History of Switzerland since 1914

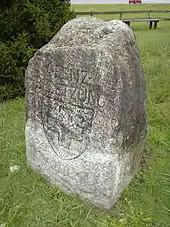
Boundary pillar erected during the Second World War symbolically at the exact center of the country.

On October 5, 1925, at the behest of Federal Councillor Motta, the Locarno Conference commenced, convening most European powers. A rapprochement between France and Germany permitted the latter, now a republic, to be admitted to the League of Nations. Subsequently, the withdrawals of Japan and Germany in 1933, and the vote on sanctions against Italy in 1935, resulted in a significant weakening of the League's authority. Following the Austrian annexation, the Federal Council formally petitioned for Switzerland to renounce differential neutrality and revert to full neutrality. This appeal was granted on May 14, 1938, and subsequently endorsed by Switzerland's neighboring countries, which were no longer members of the League of Nations.